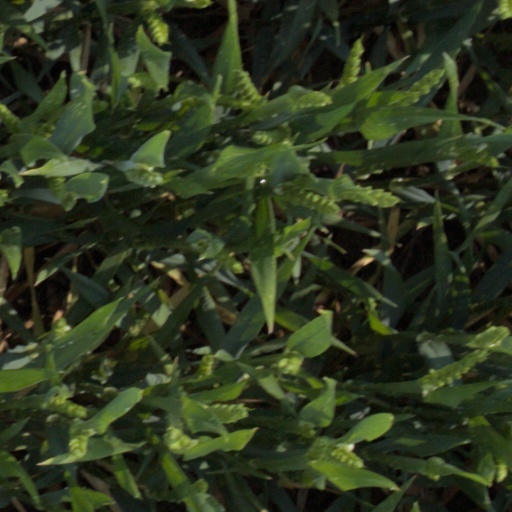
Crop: wheat